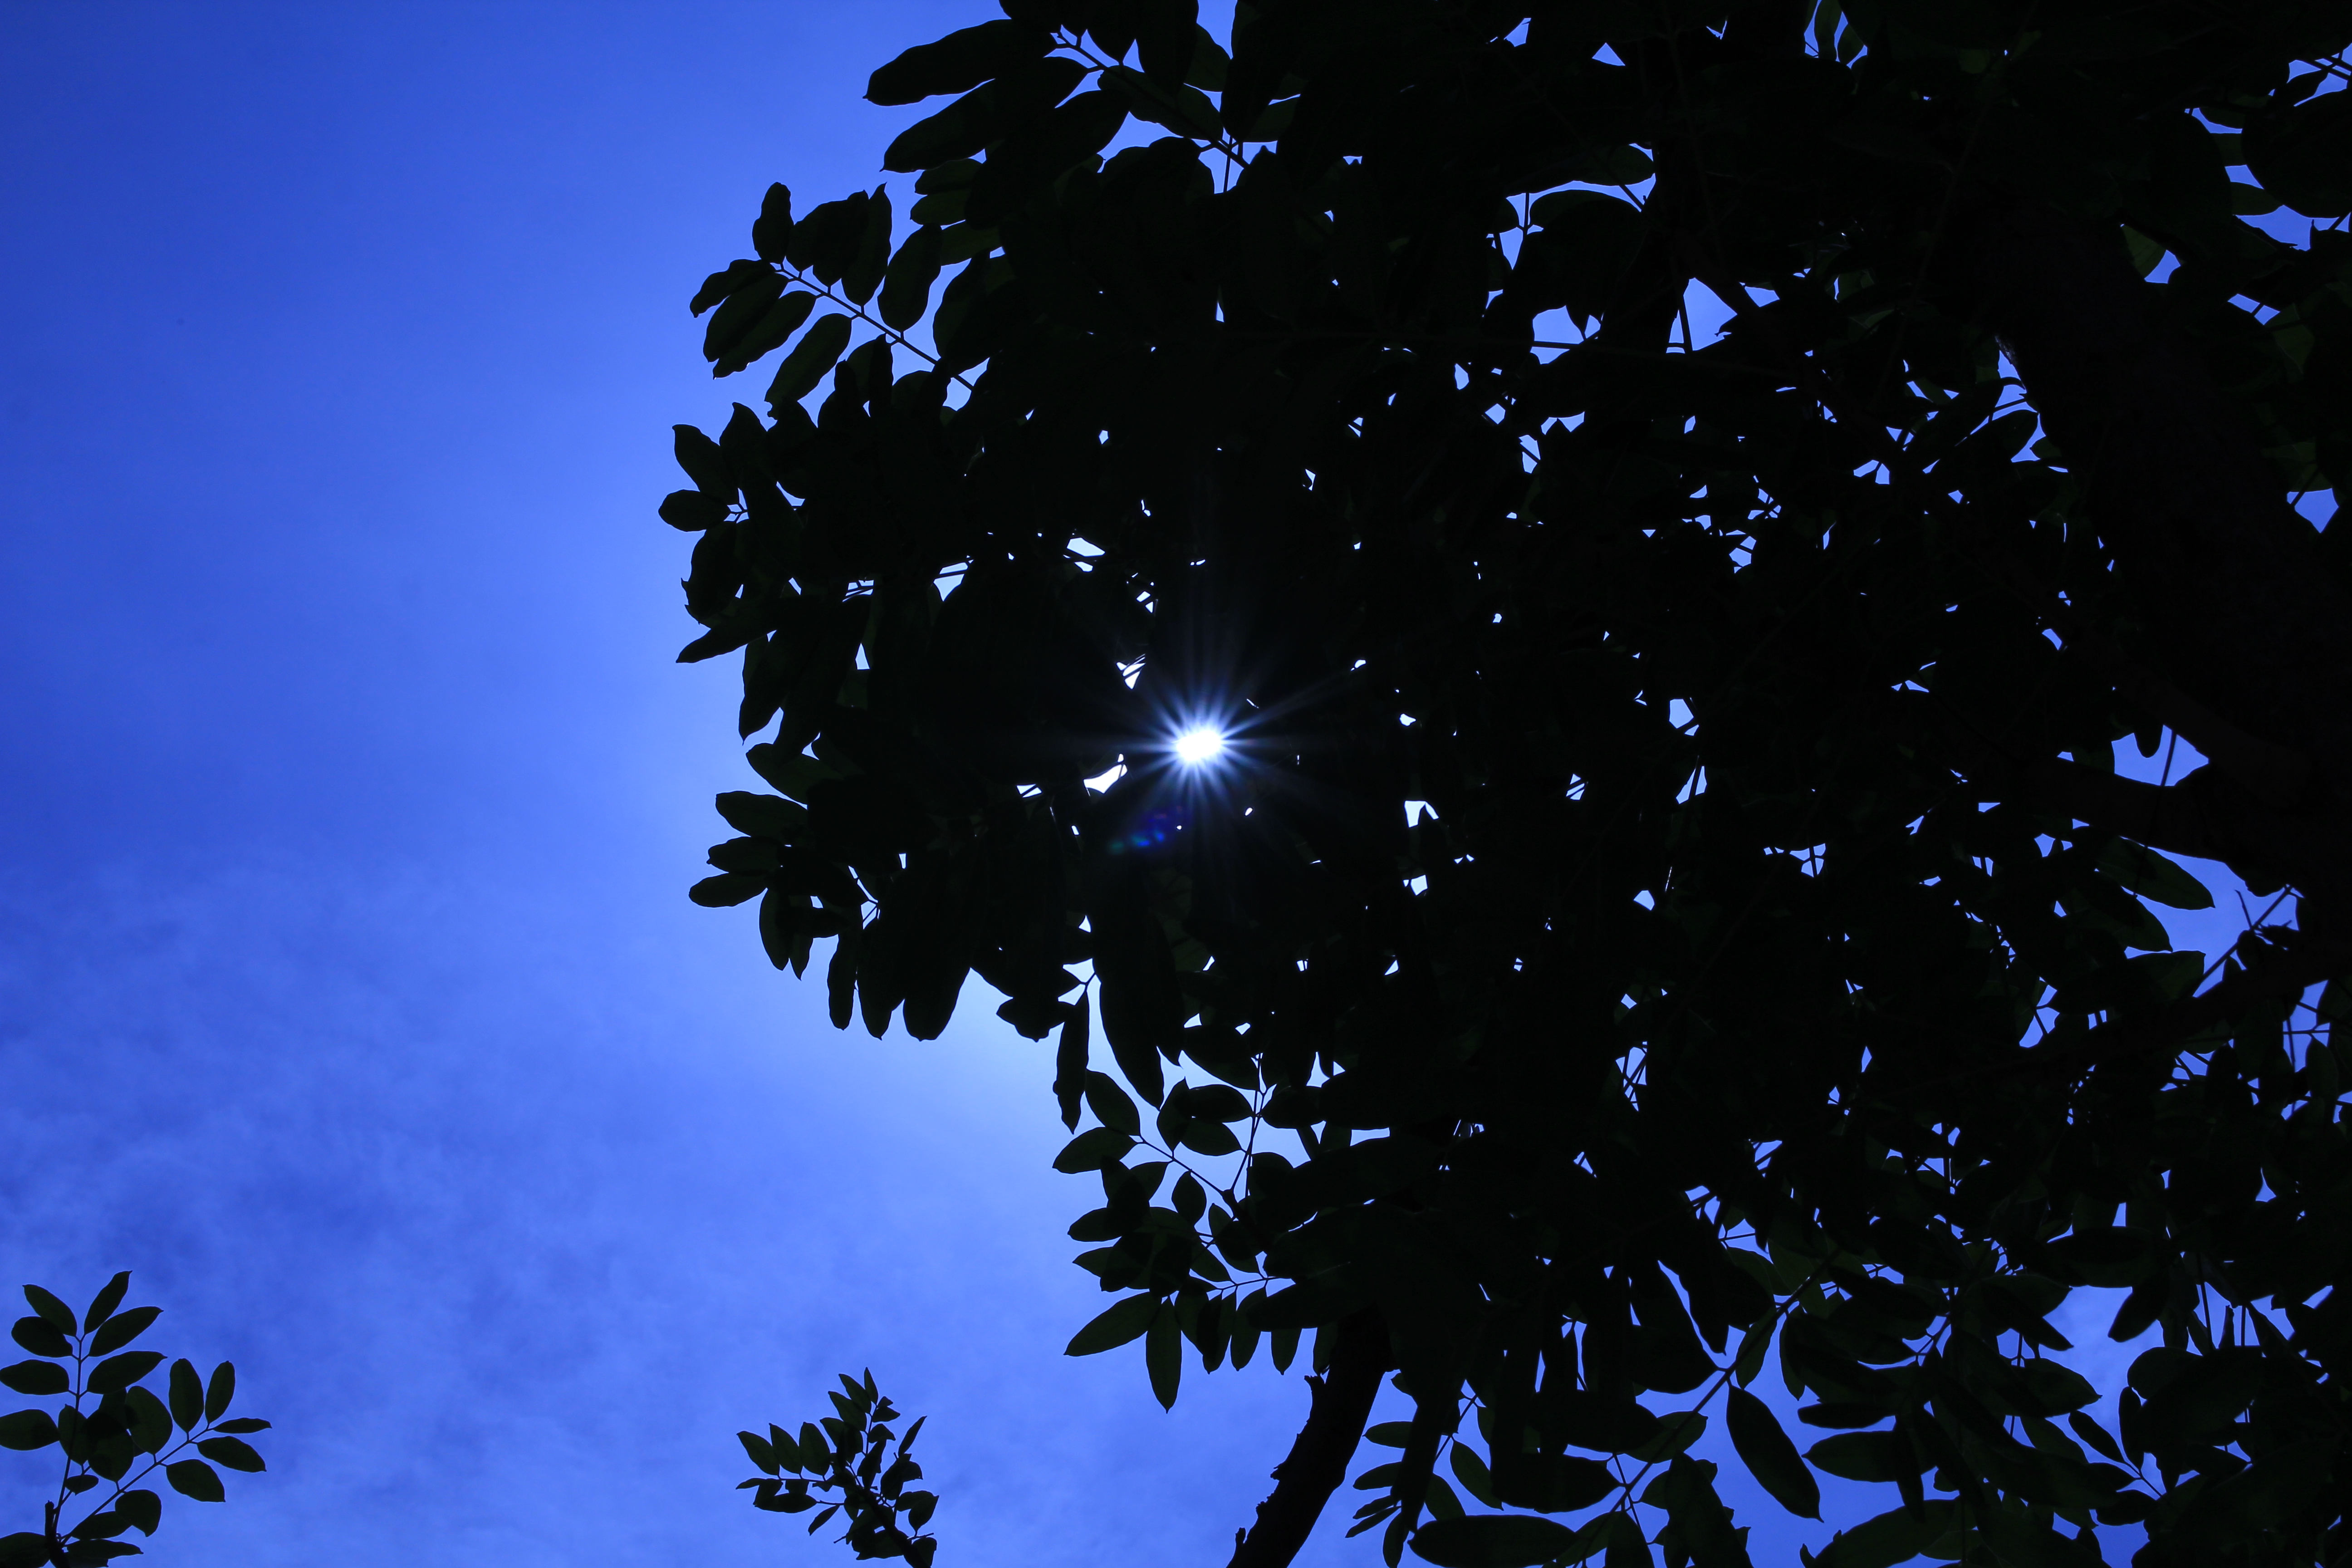
natural, sky, blue, azure, branch, vegetation, twig, woody plant, arecales, electric blue, flowering plant, pattern, tree, event, symmetry, astronomical object, conifer, midnight, cloud, darkness, backlighting, lens flare, silhouette, cumulus, pole, pine family, pine, holiday, fir, plant stem